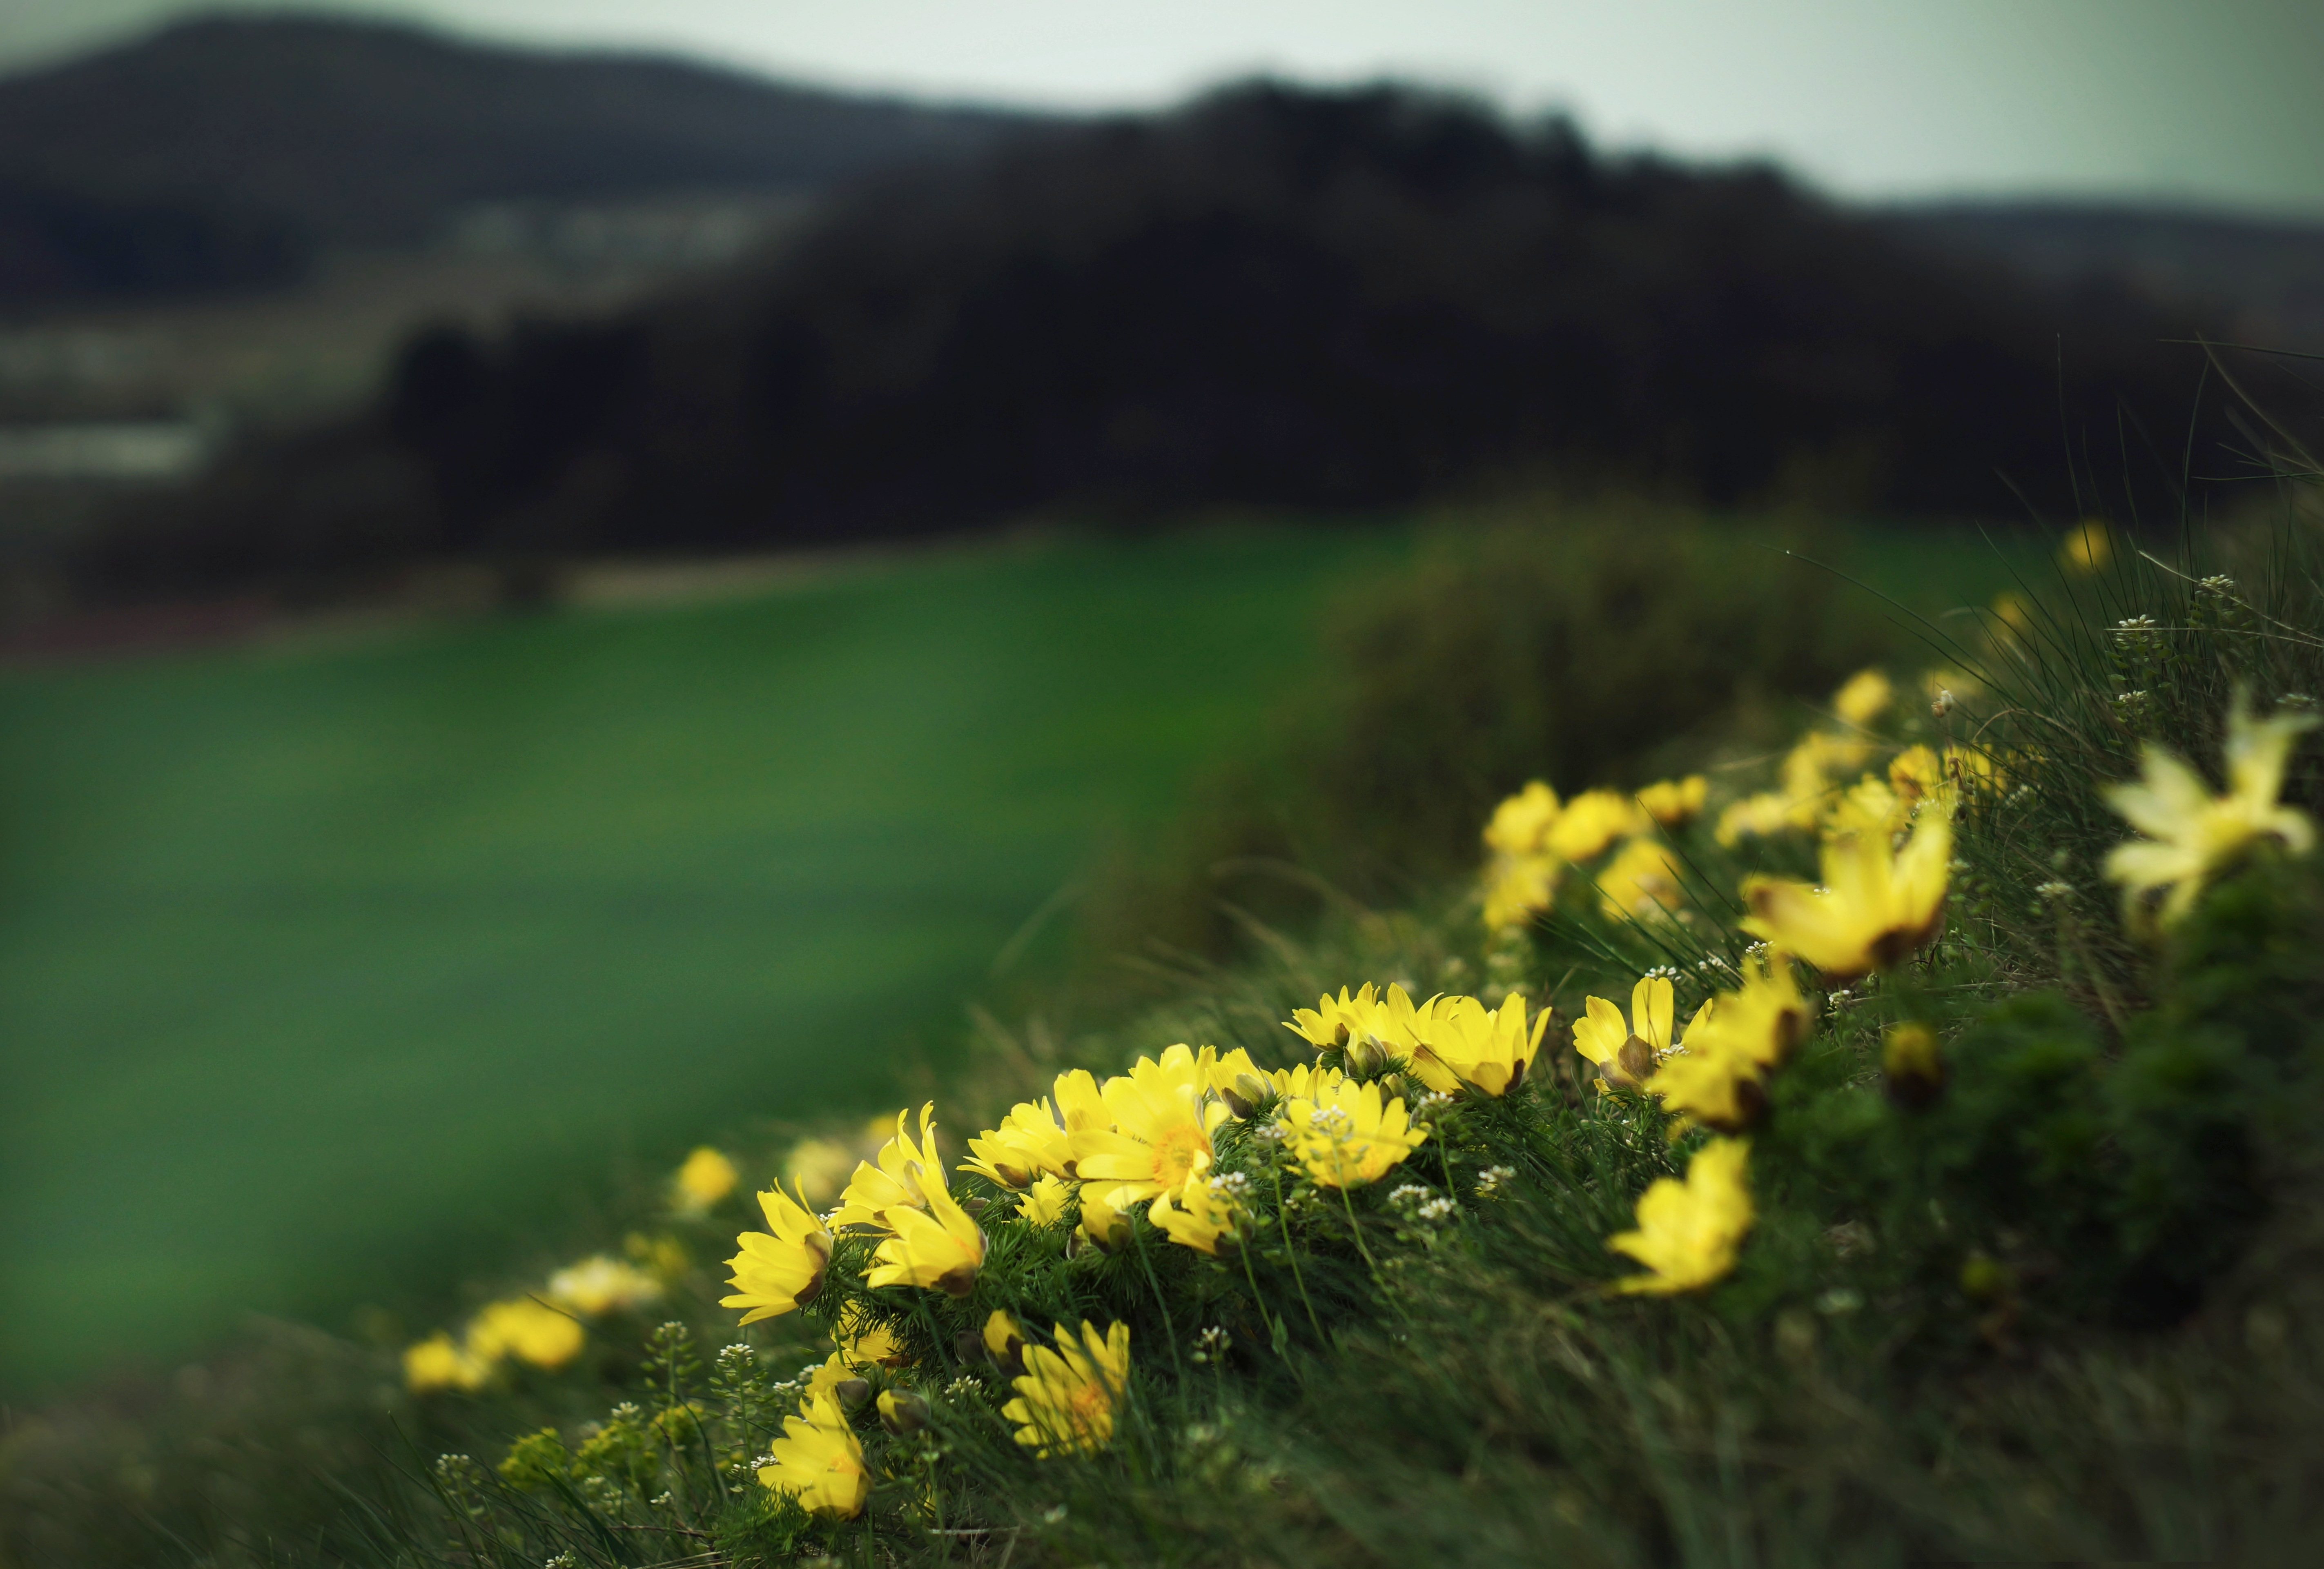
landscape, nature, grass, plant, field, lawn, photography, meadow, prairie, sunlight, leaf, hill, flower, dark, spring, green, natural, botany, yellow, flora, plants, yellow flower, wildflower, grassland, beauty, macro photography, rural area, protected plant, esk st edoho, hlavacek, the slope